Dou dizhu

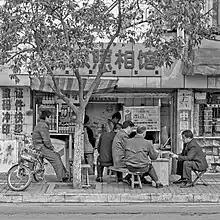
People playing card games in the street in Nanjing, China

The class struggle during the land reform in the 1950s after the Chinese Communist Party took over China encouraged peasants to take up arms against the landlords, hence the name "dou dizhu". China's Generation Y, who are among the most enthusiastic player groups, has no personal experience of this specific overt class struggle (compare with the covert contemporary property bubble). Nowadays, the name of the game carries no negative connotation. The actual place of origin for the game is in Hubei Province.